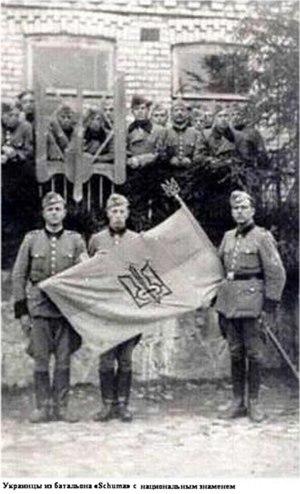
La police auxiliaire ukrainienne ou Ukrainische Hilfspolizei était une unité de police paramilitaire mise en place par l’Allemagne nazie dans le Reichskommissariat Ukraine, pendant l’occupation de l’Ukraine soviétique lors de la Seconde Guerre mondiale.